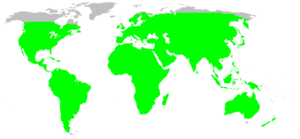
Les Sicariidae sont une famille d'araignées aranéomorphes.